Bridges of York

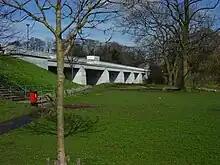
The modernistic Clifton Bridge

A temporary bridge over the River Ouse at Clifton was built by the British Army in 1961 on the site of an old ferry crossing to handle additional vehicle traffic caused by the wedding of the Duke and Duchess of Kent at York Minster. A permanent bridge was opened officially on 28 October 1963. The bridge is built from 4,000 tons of concrete and 50 tons of reinforced steel.